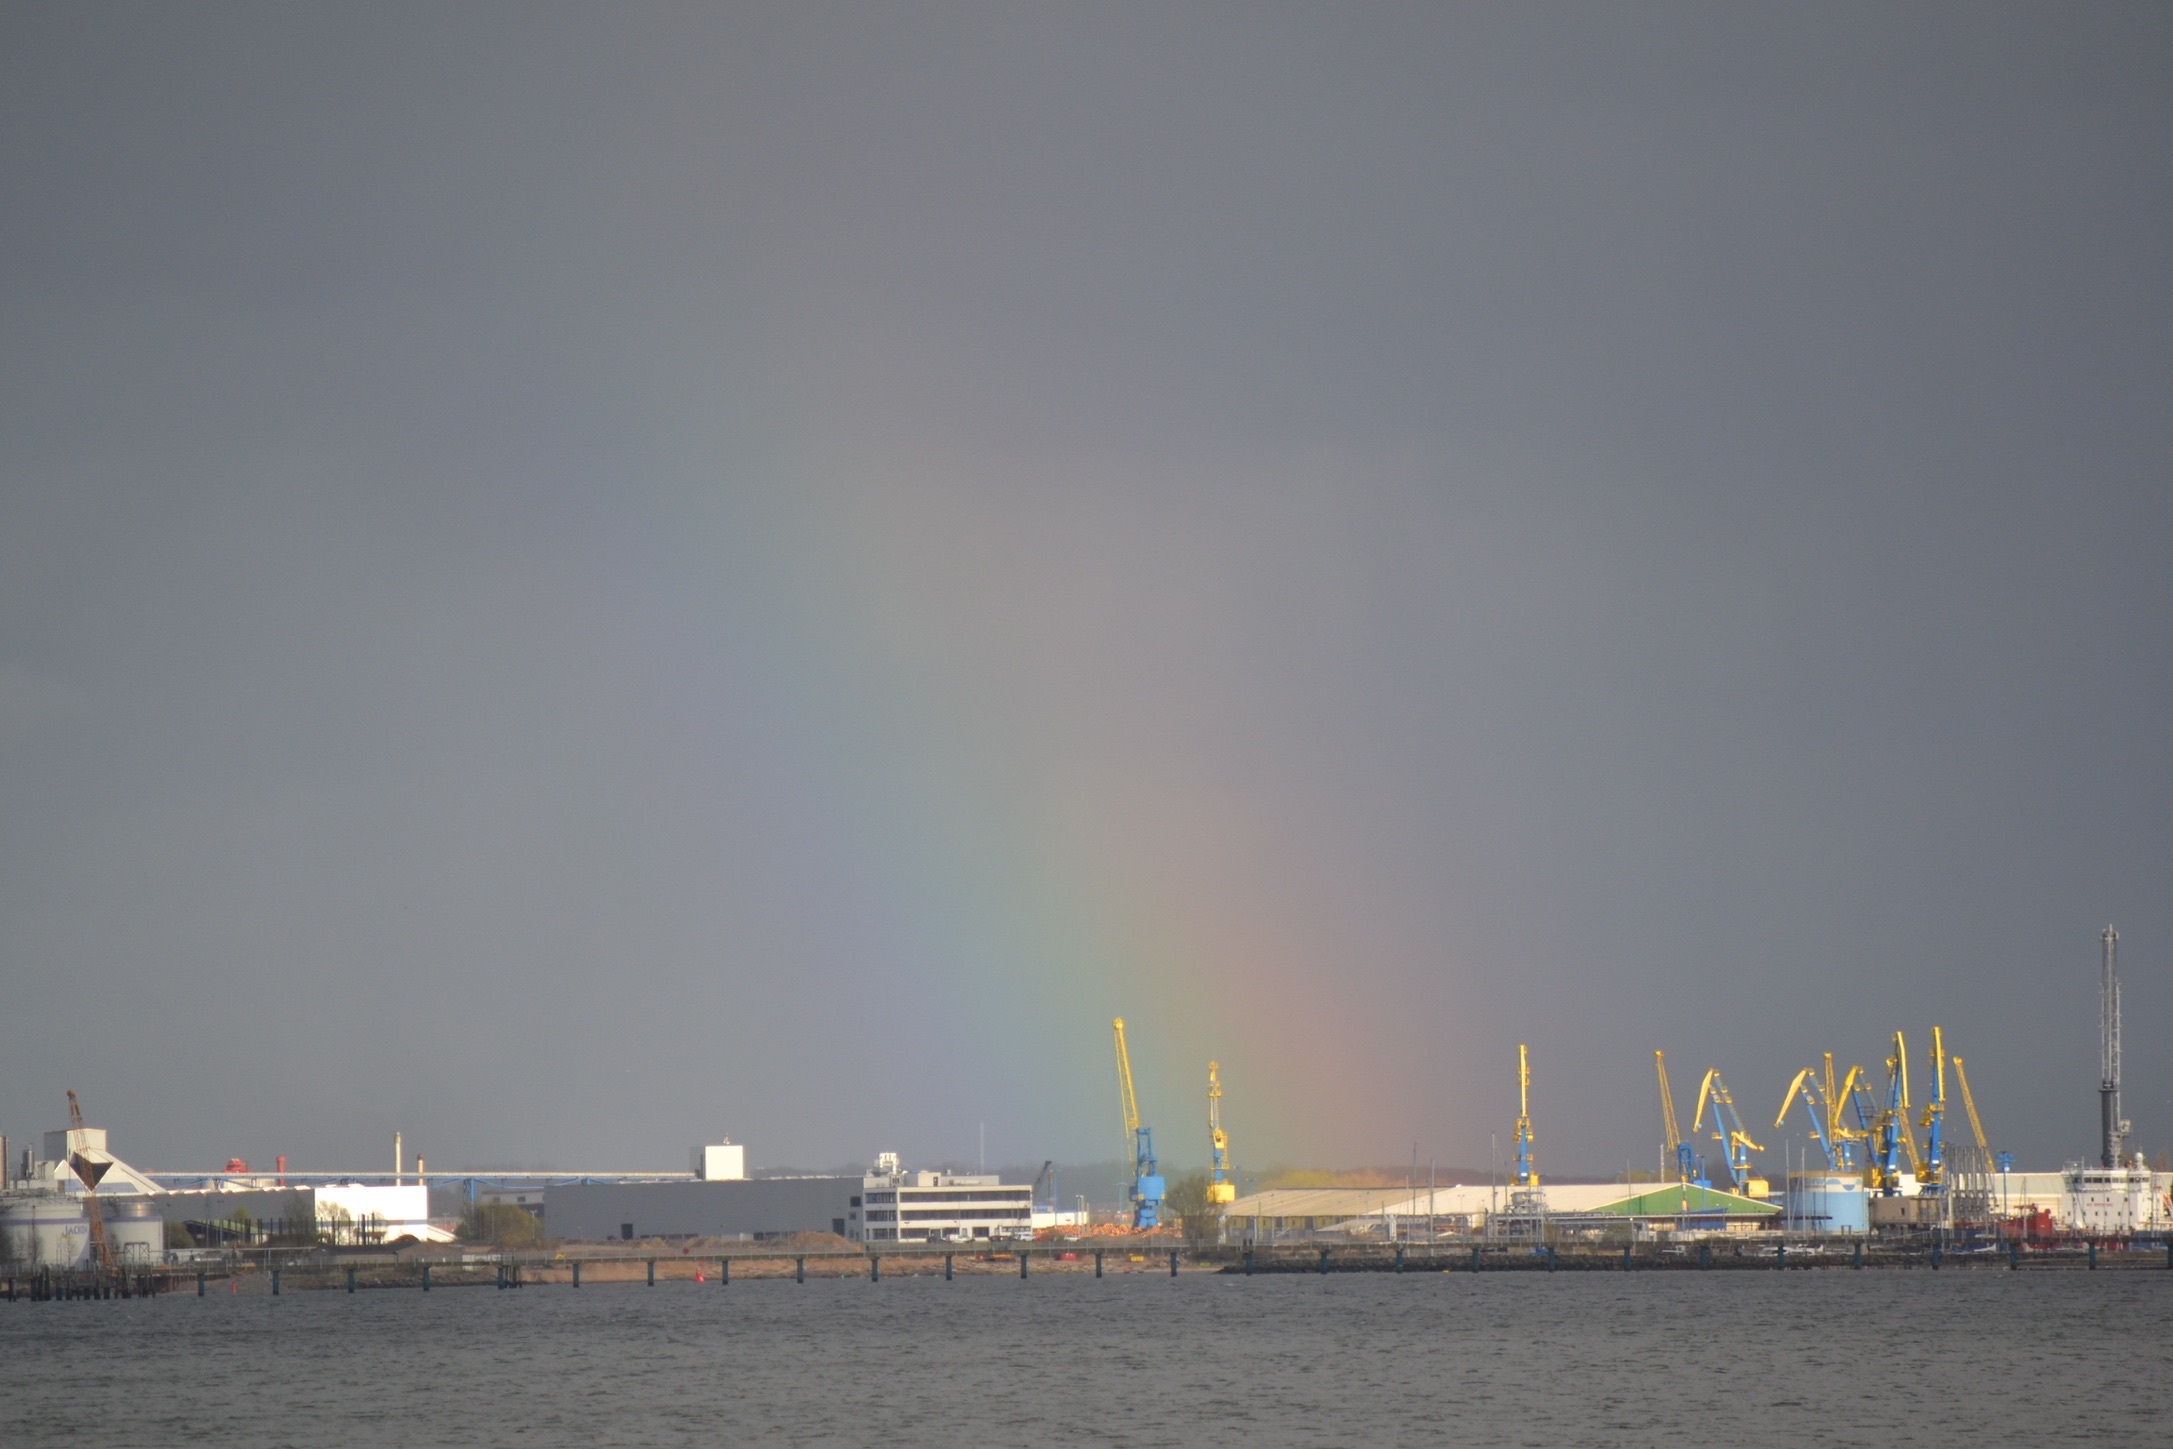
sea, nature, ocean, sky, wind, vehicle, weather, rainbow, thunderstorm, mood, seaport, atmosphere of earth